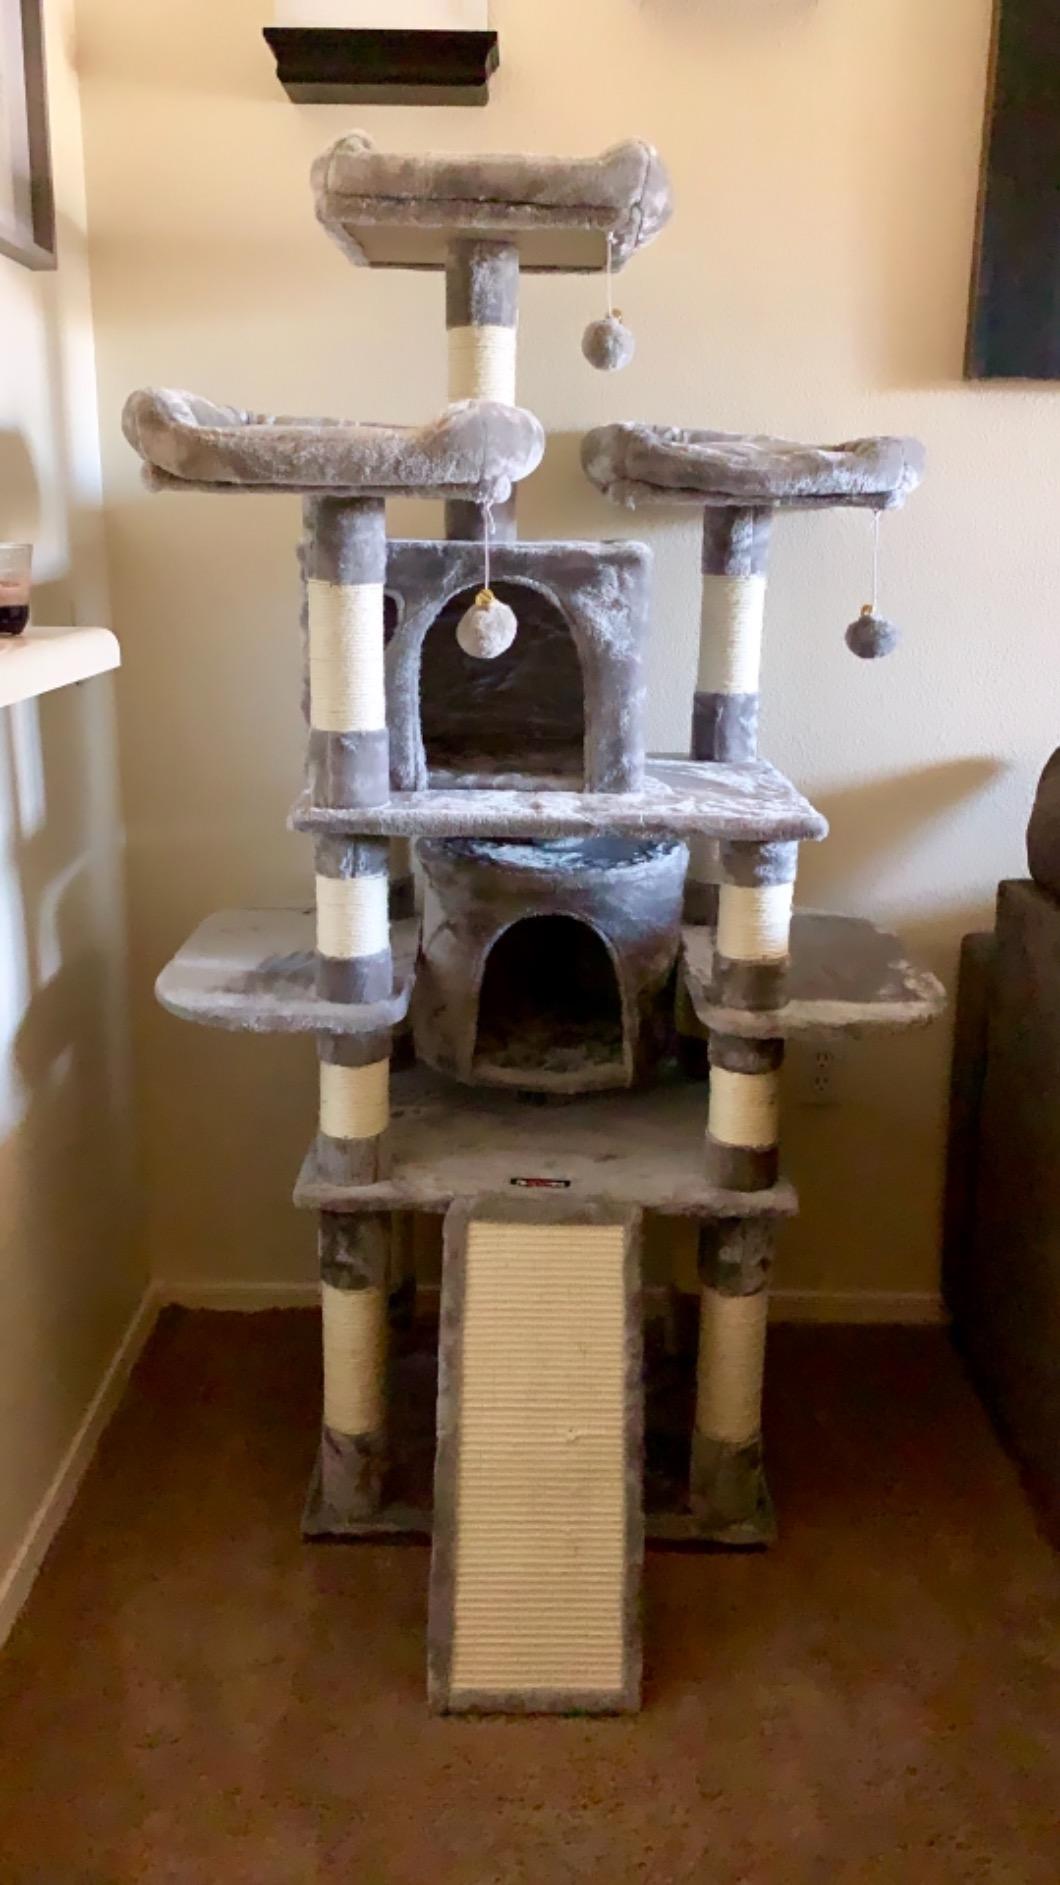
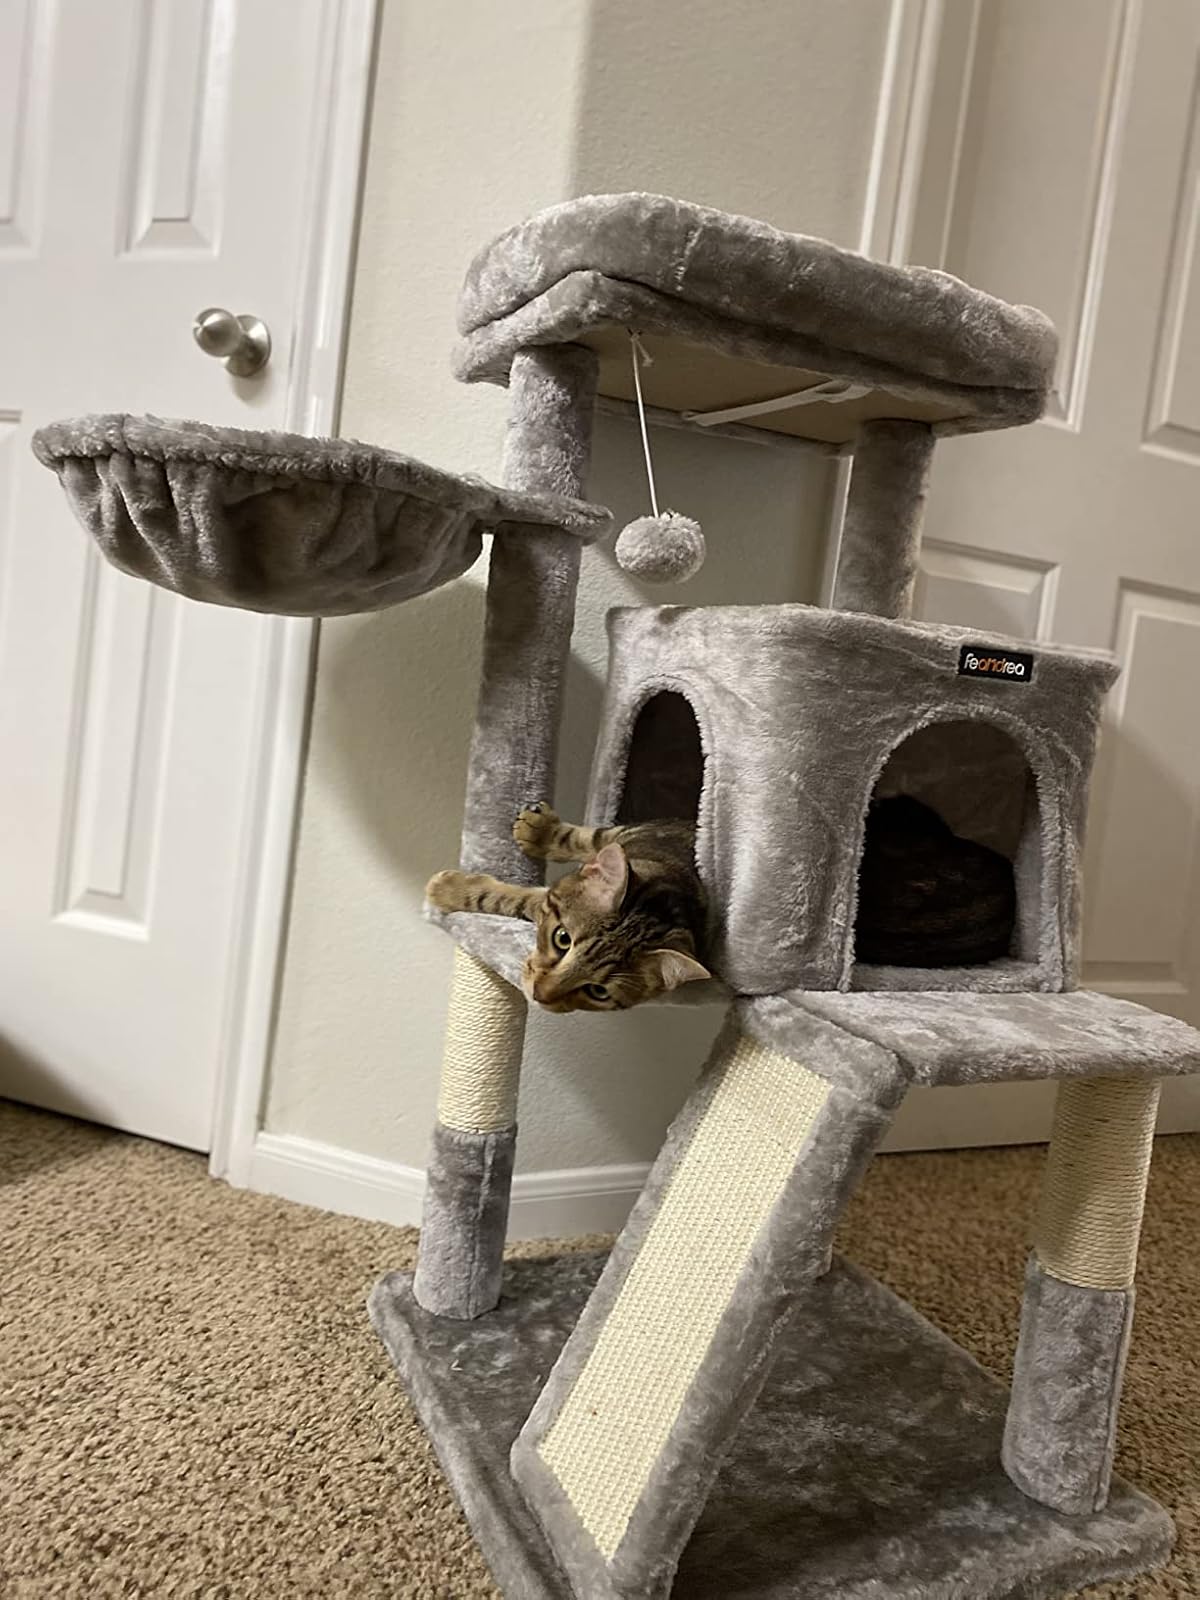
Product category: items_cat tree
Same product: no